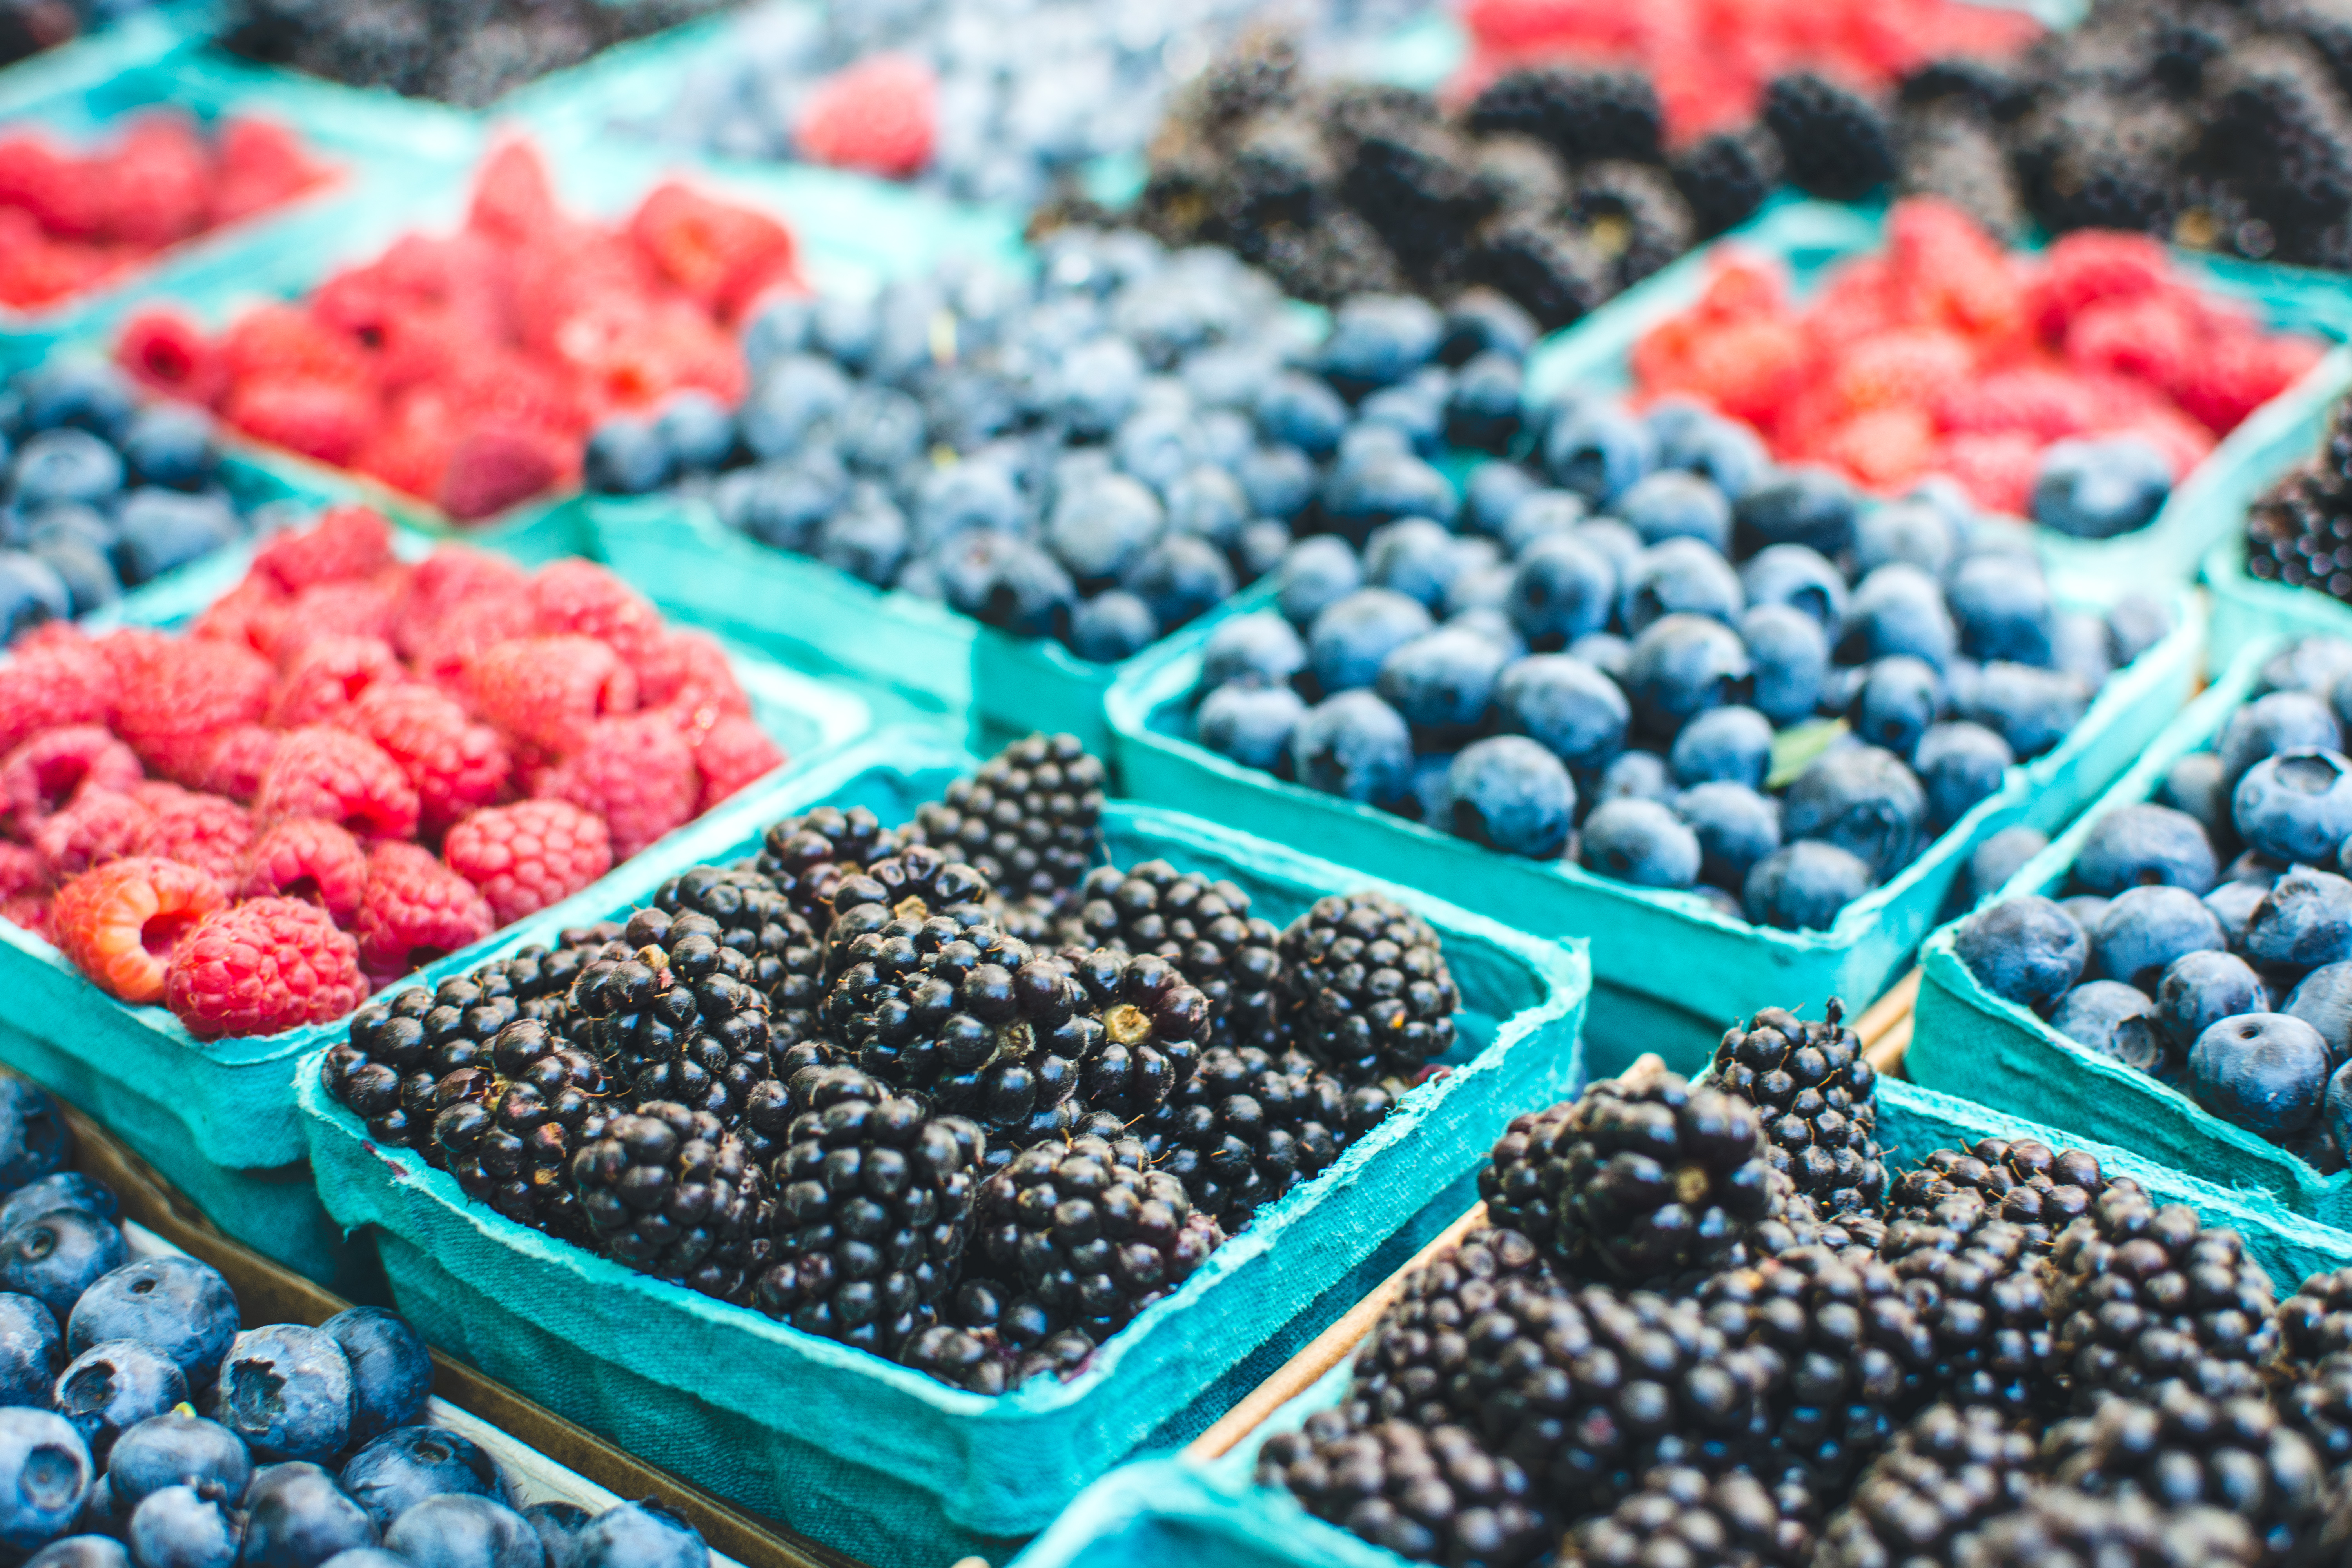
natural foods, food, berry, fruit, blackberry, local food, blue, frutti di bosco, superfood, public space, marketplace, plant, blueberry, market, bilberry, produce, zante currant, sweetness, bazaar, selling, city